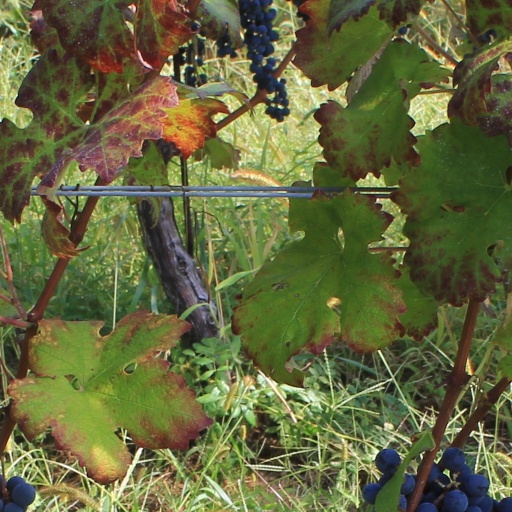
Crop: grape